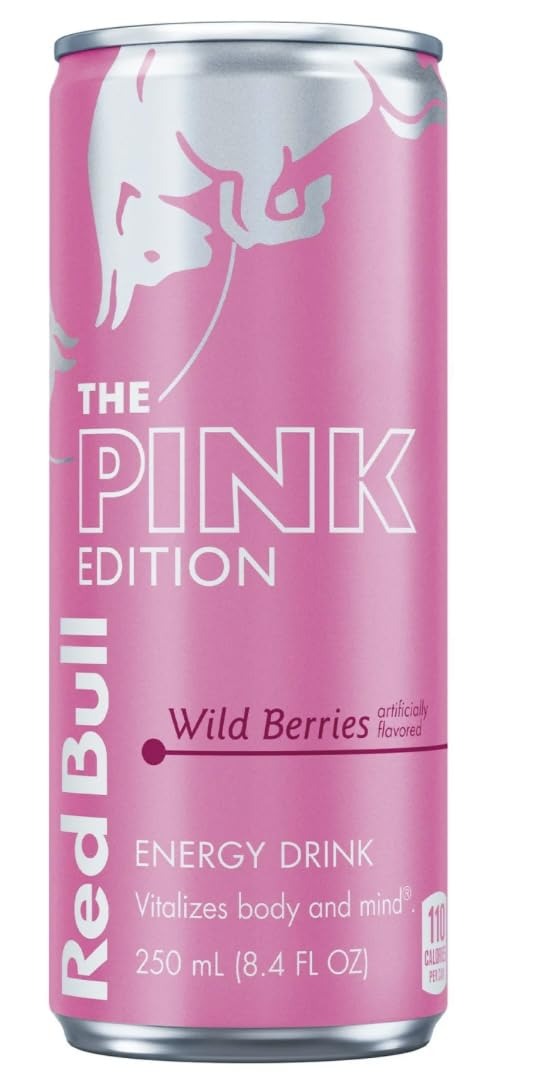
Item Name: 1x 8.4 oz Can, Pink Edition, Wild Berries, Raspberry, Ships Fast In Hand, Limited Edition, Sugar, Energy Drink
Bullet Point: 1x 8.4 oz Can, Pink Edition, Wild Berries, Raspberry, Ships Fast In Hand, Limited Edition, Sugar, Energy Drink Red Bull, red bull, RED BULL, Red Bull Pink Edition, red bull pink edition, wild berries, Wild Berries, WILD BERRIES, RASPBERRY, raspberry 1 CAN TOTAL, 8.4 OZ CAN
Product Description: 1x 8.4 oz Can, Pink Edition, Wild Berries, Raspberry, Ships Fast In Hand, Limited Edition, Sugar, Energy Drink Red Bull, red bull, RED BULL, Red Bull Pink Edition, red bull pink edition, wild berries, Wild Berries, WILD BERRIES, RASPBERRY, raspberry 1 CAN TOTAL, 8.4 OZ CAN
Value: 8.4
Unit: Fl Oz

Price: 10.66